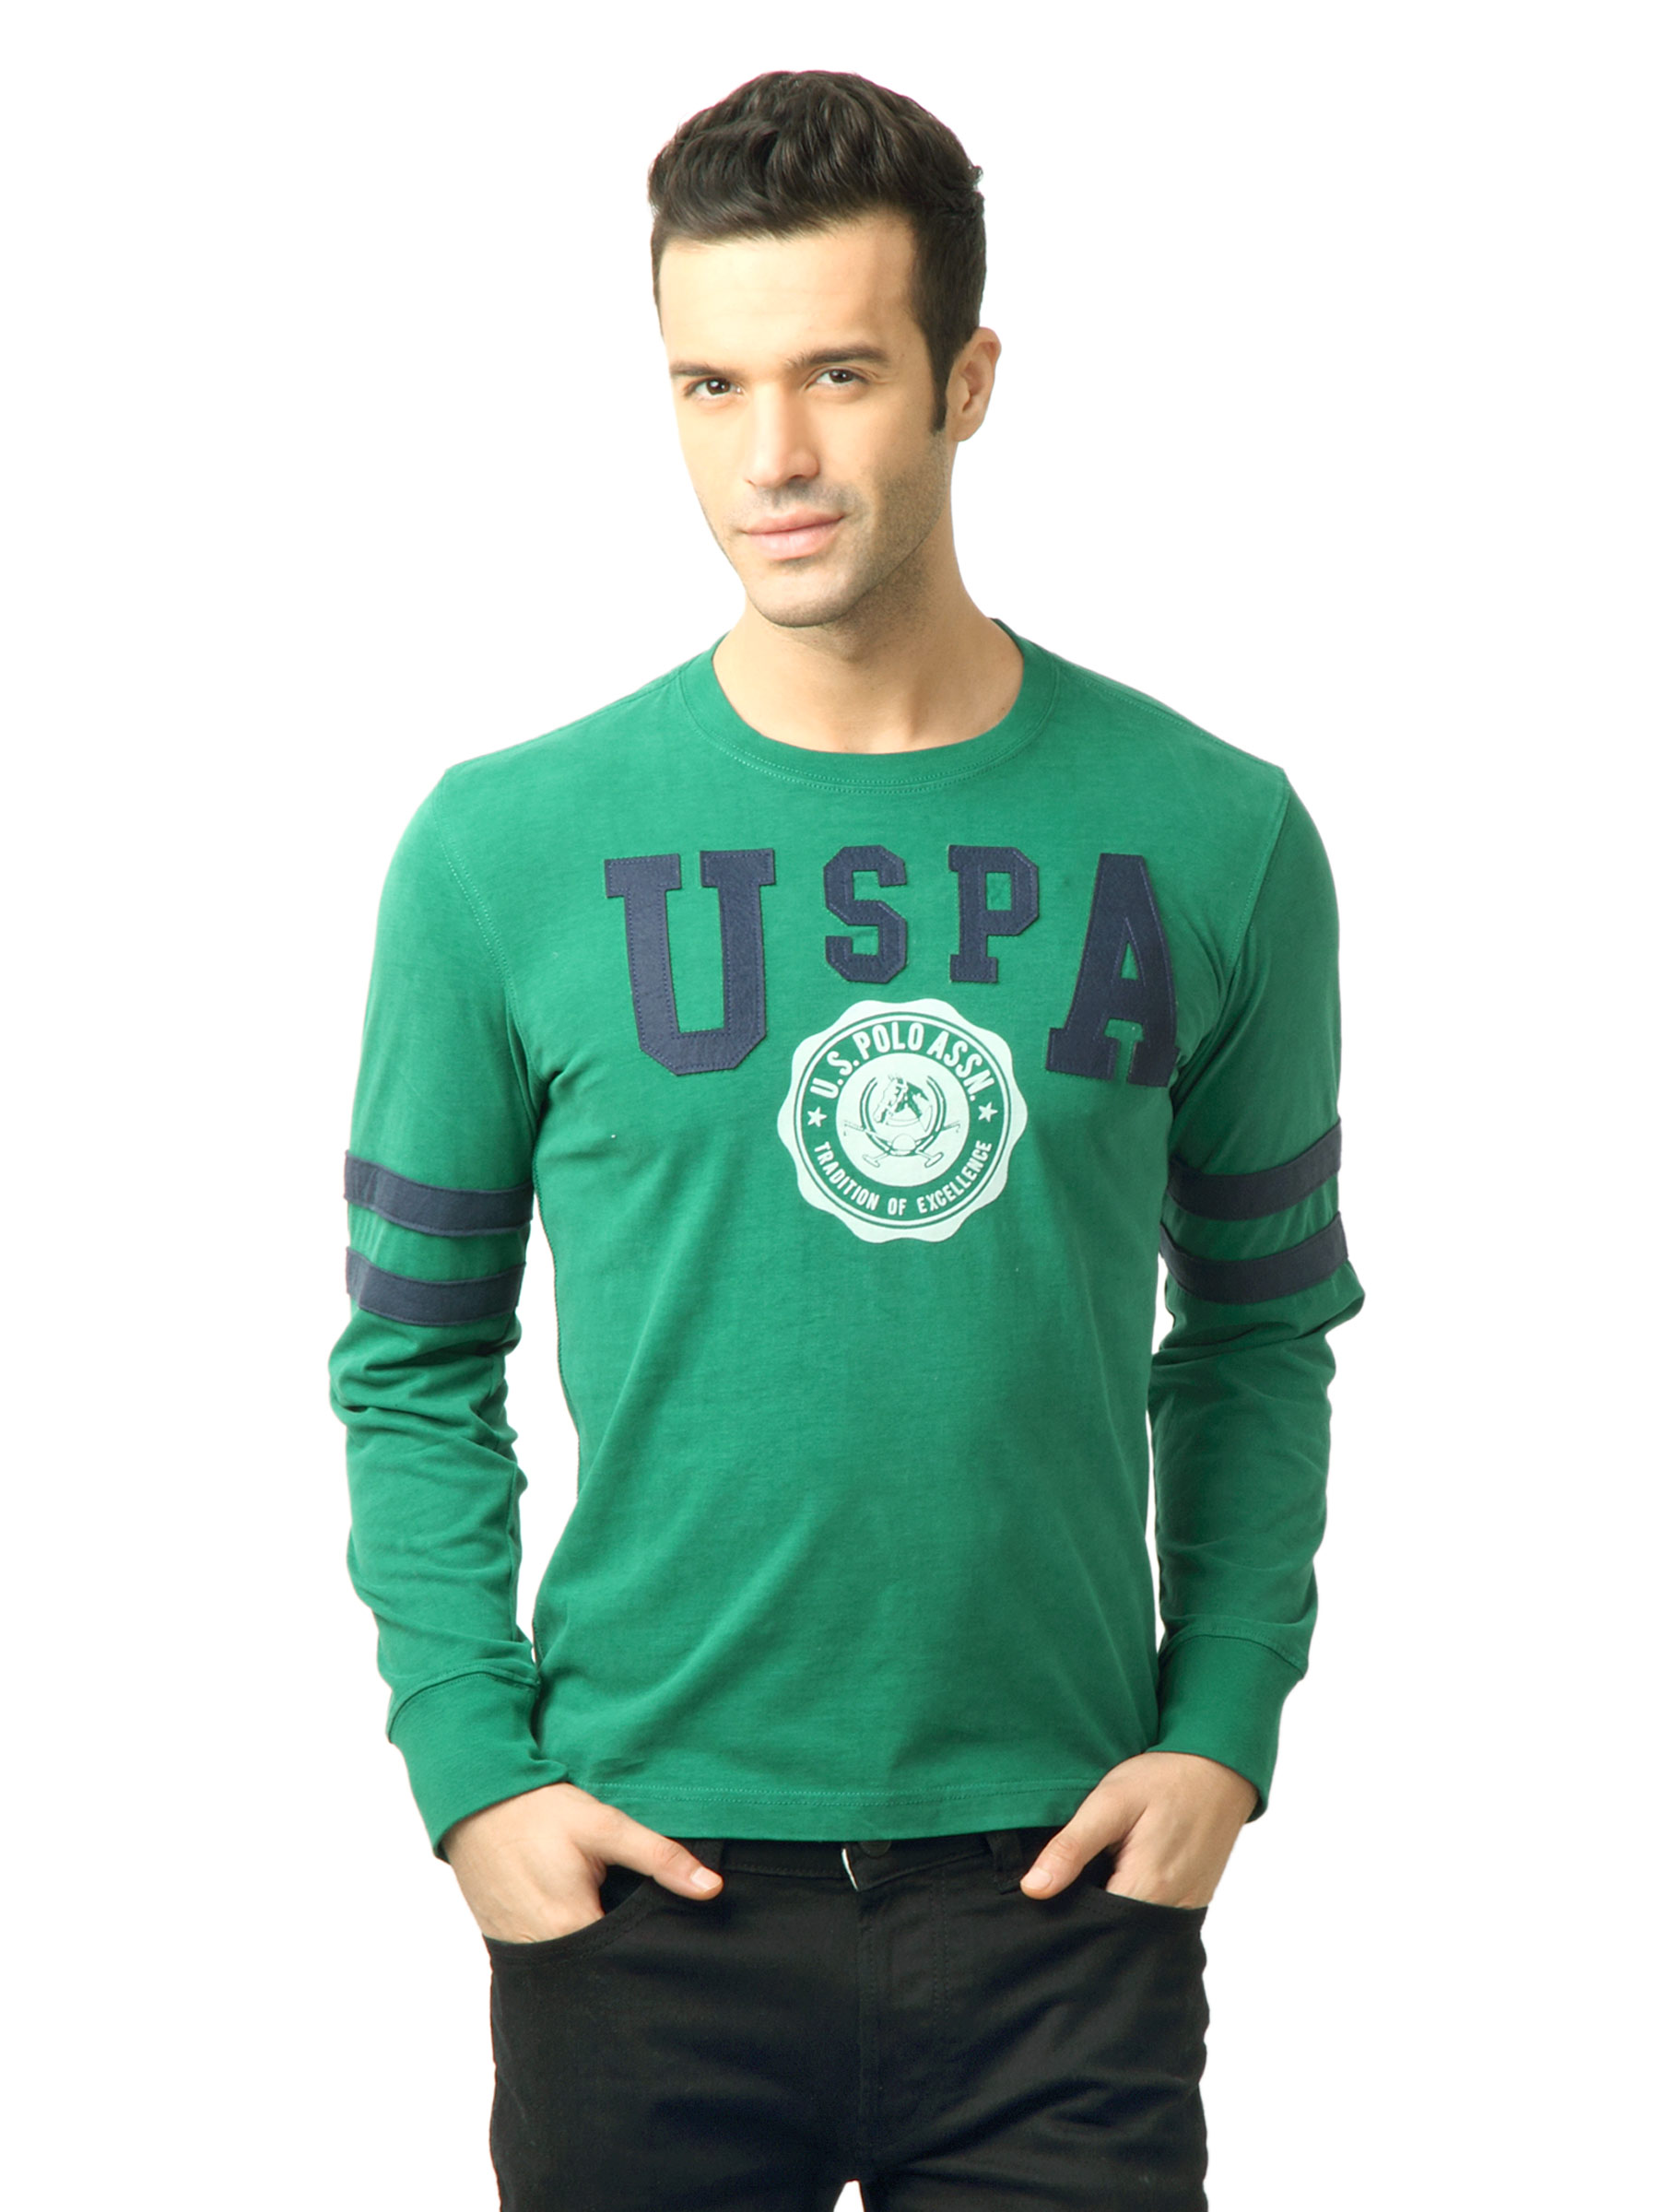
U.S. Polo Assn. Men Printed Green Tshirt
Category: Apparel / Topwear / Tshirts
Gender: Men
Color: Green
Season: Fall 2011
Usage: Casual